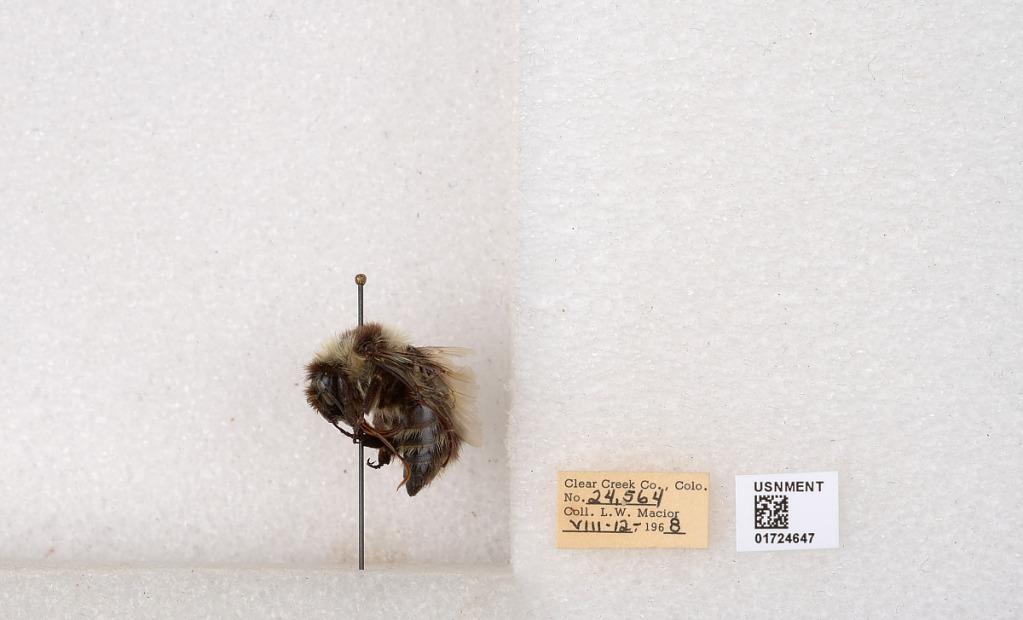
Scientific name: Bombus kirbyellus
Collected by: L. Macior
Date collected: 1968-8-12
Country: United States
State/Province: Colorado
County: Clear Creek
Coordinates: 39.6891, -105.644